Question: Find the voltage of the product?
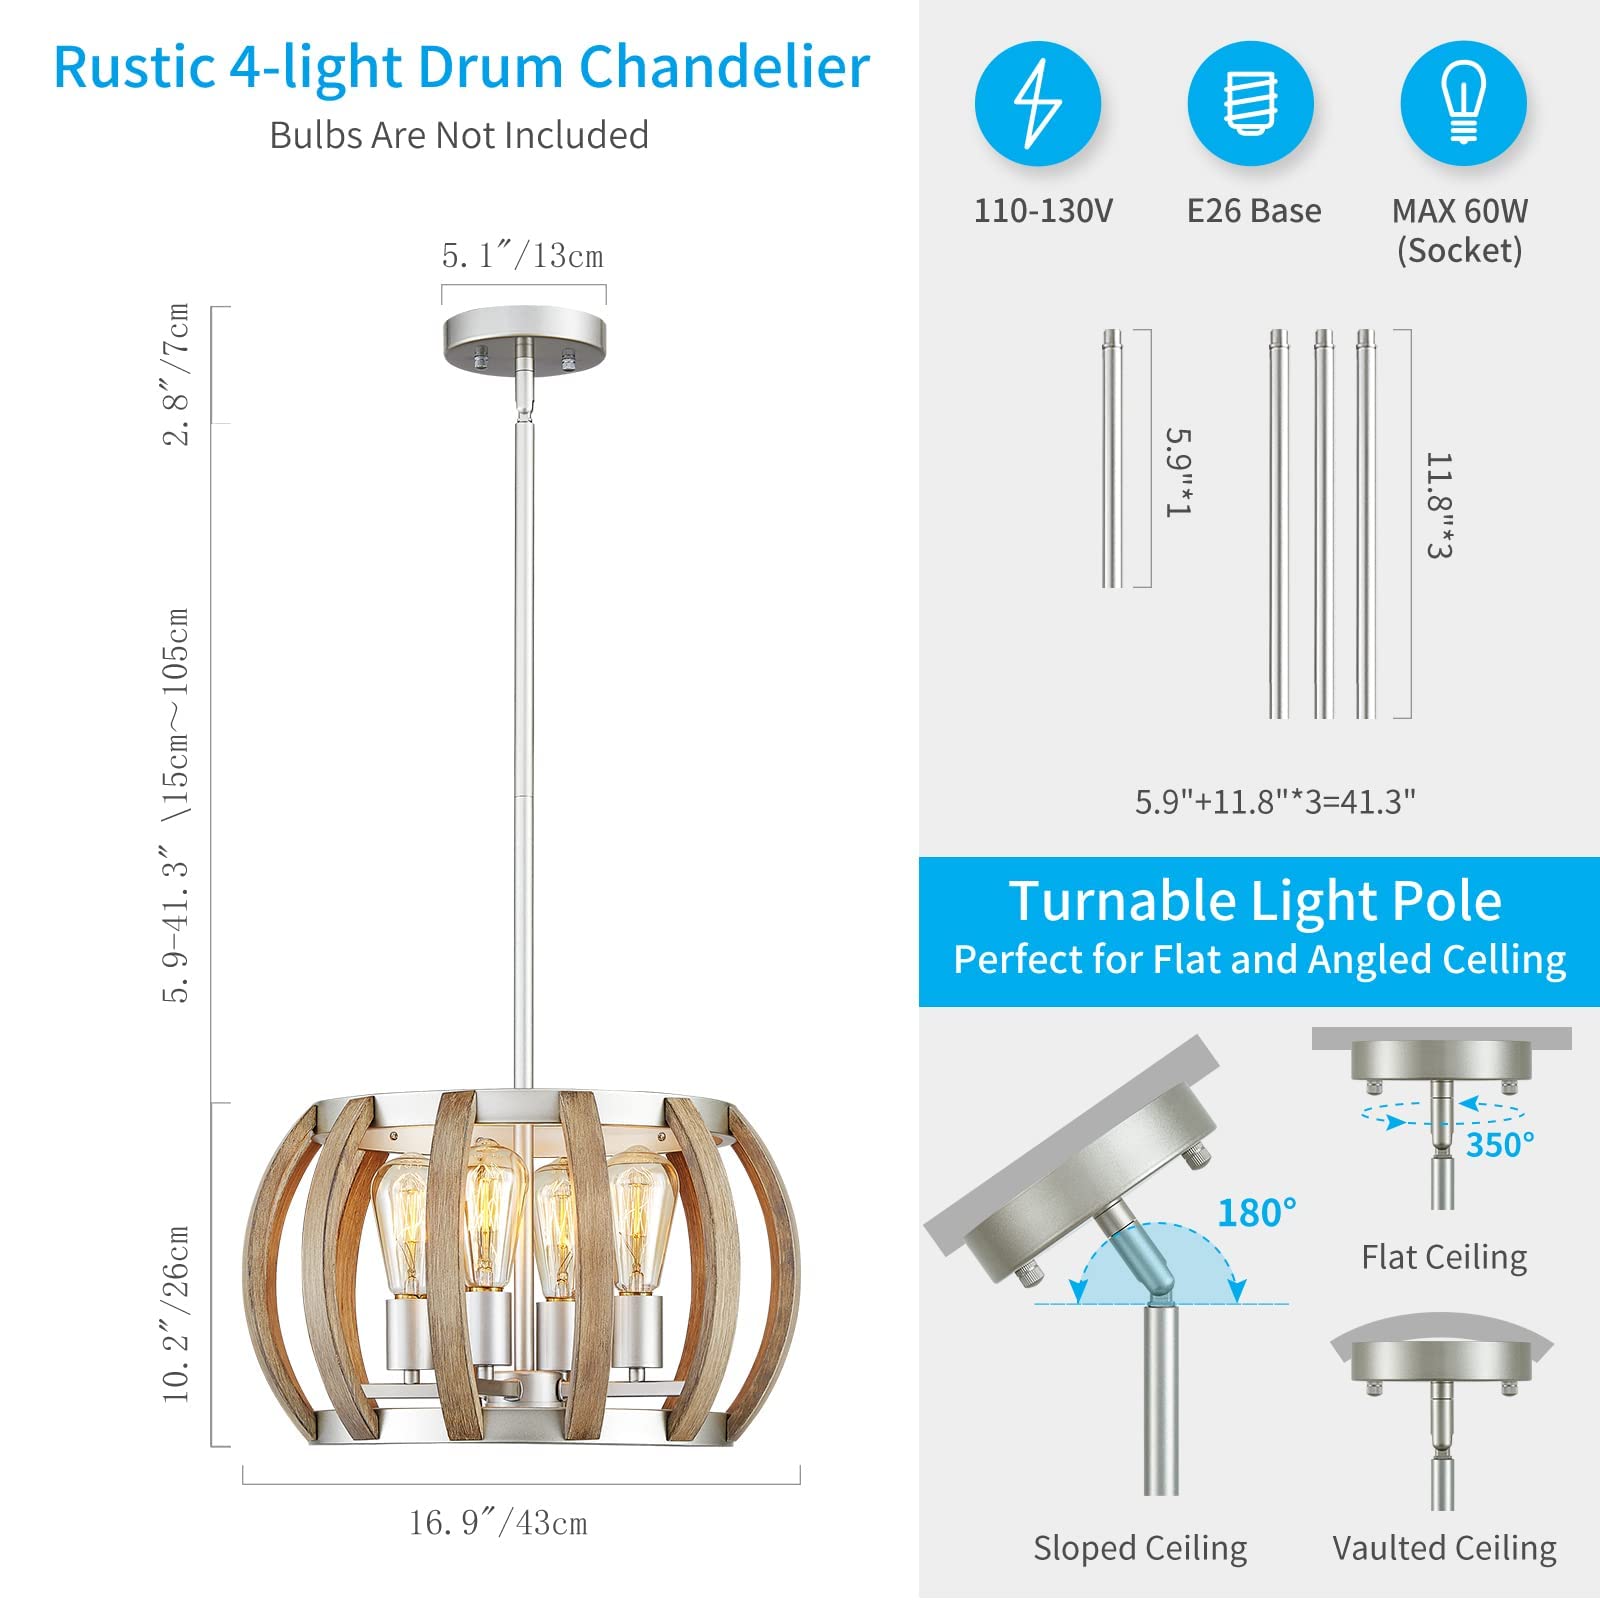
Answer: [110.0, 130.0] volt